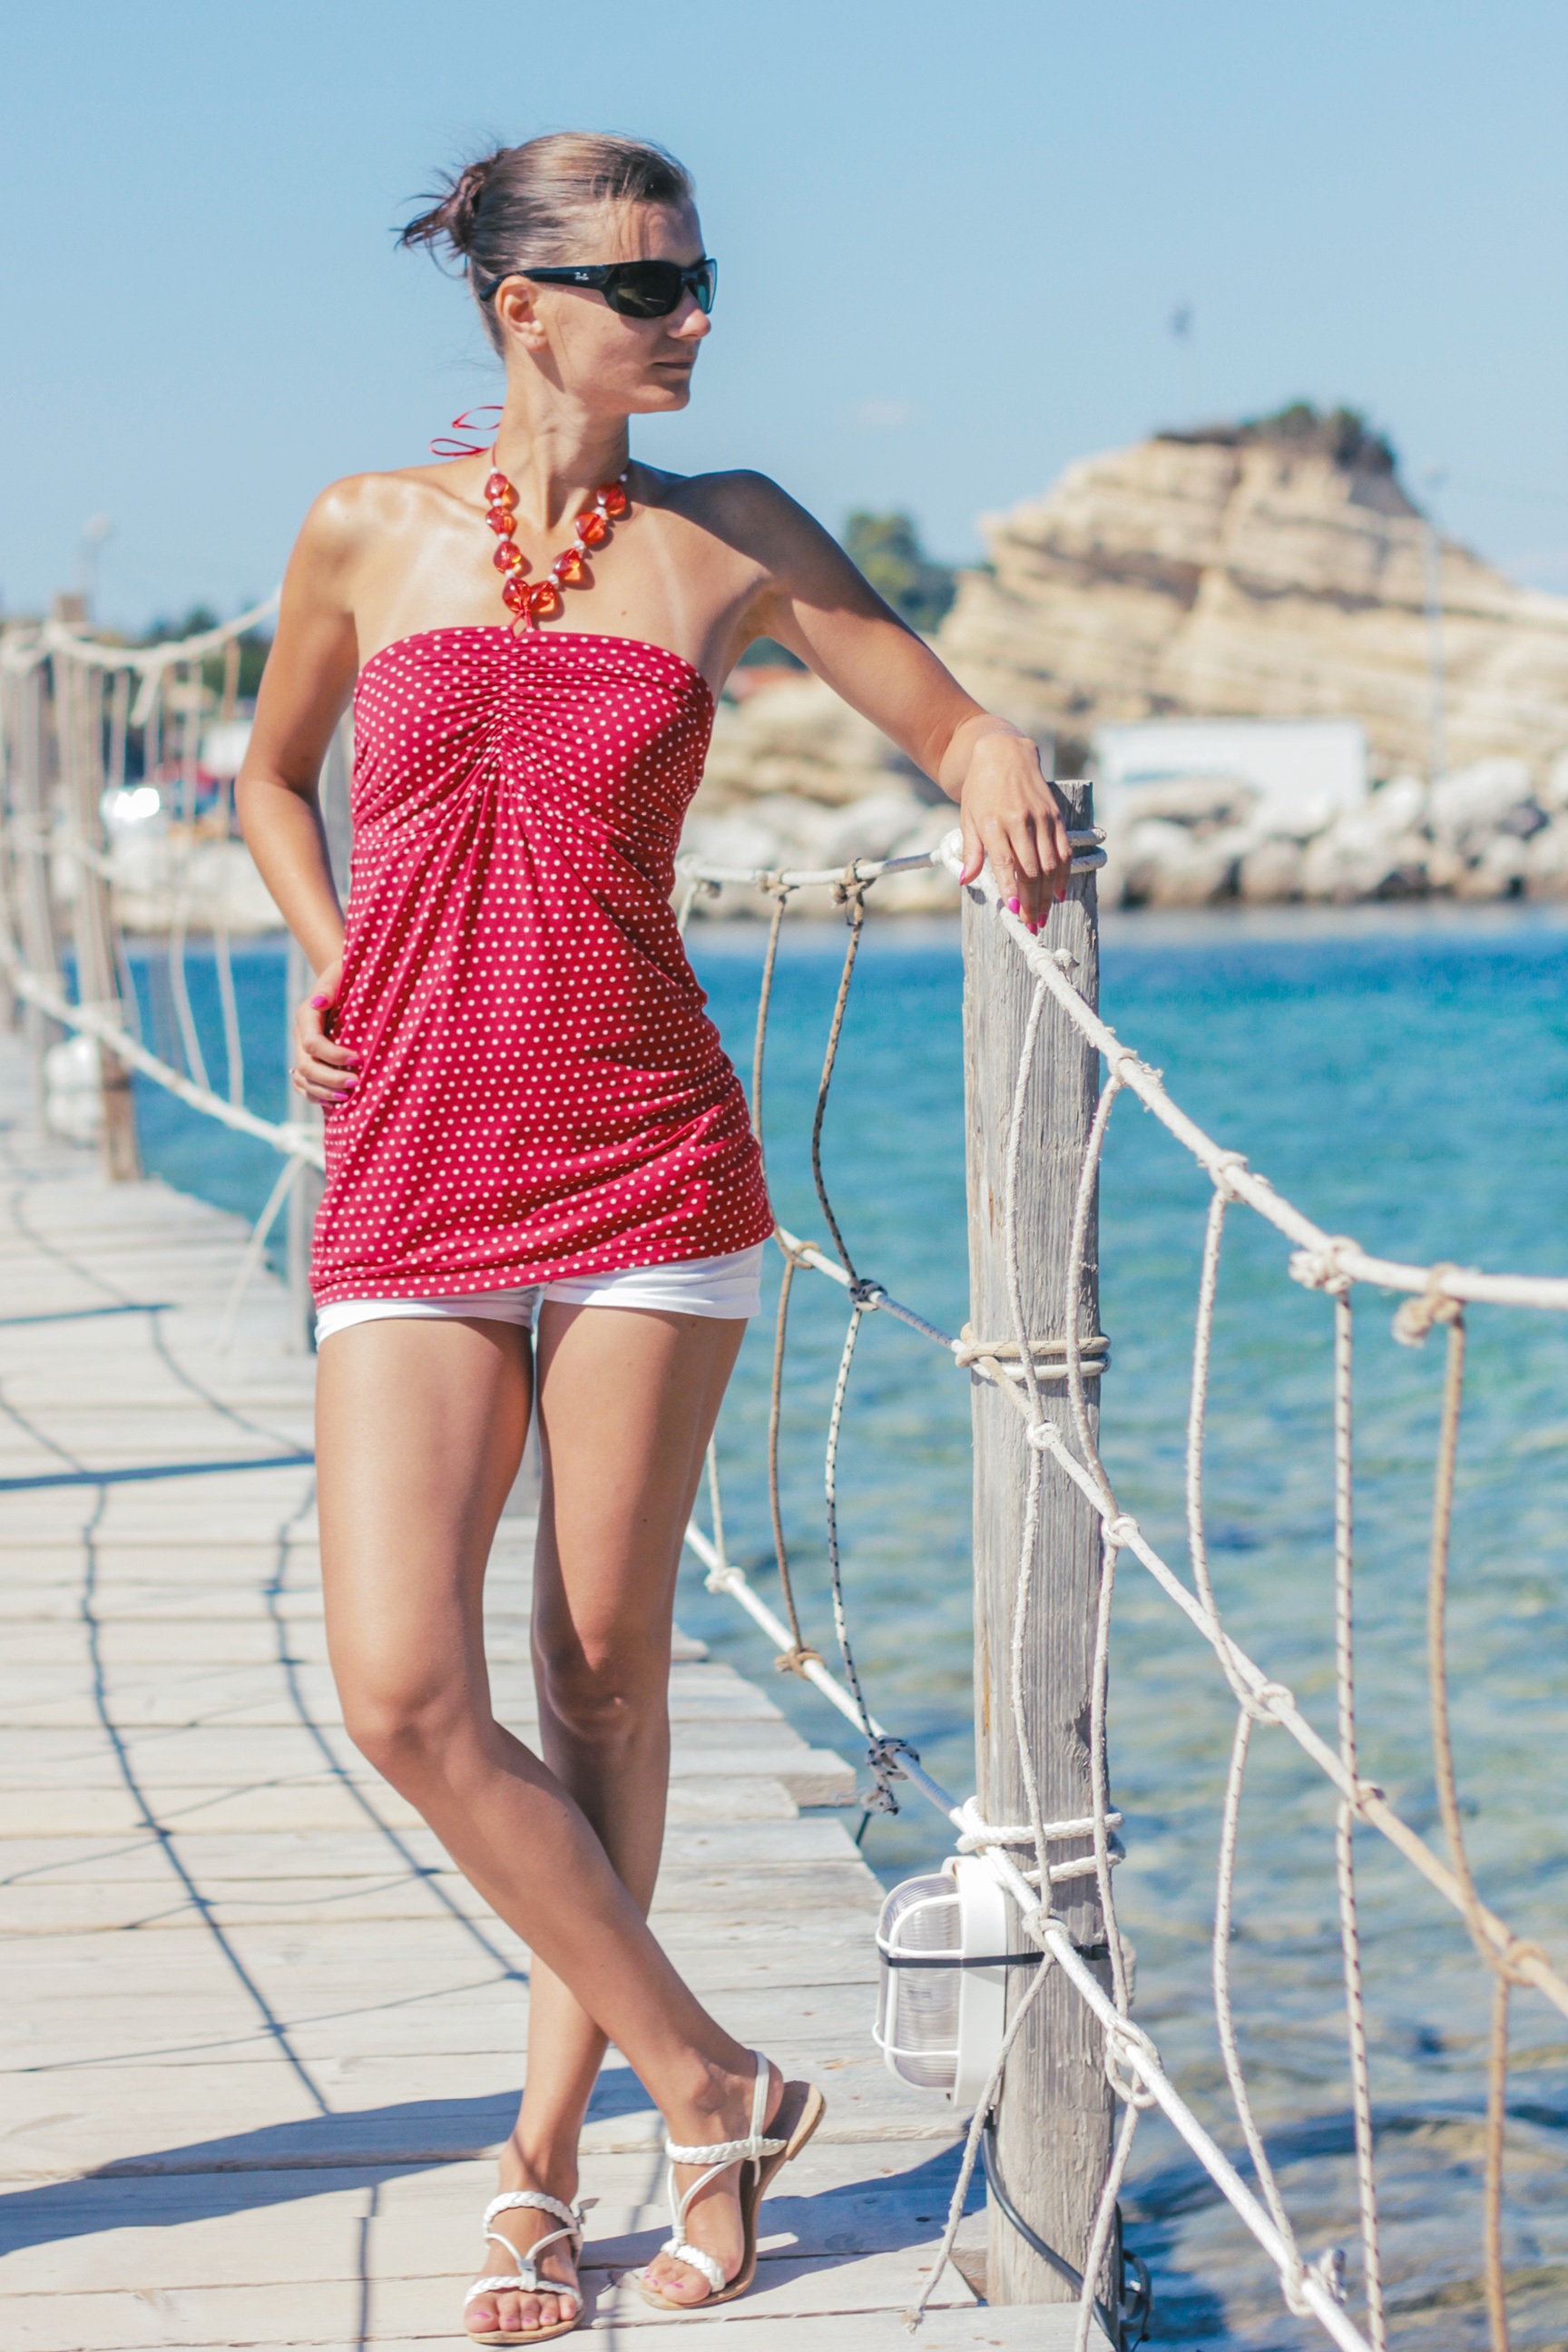
beach, sea, woman, summer, vacation, leg, model, spring, greek, holiday, fashion, clothing, season, swimwear, human body, dress, beauty, greece, young woman, photo shoot, supermodel